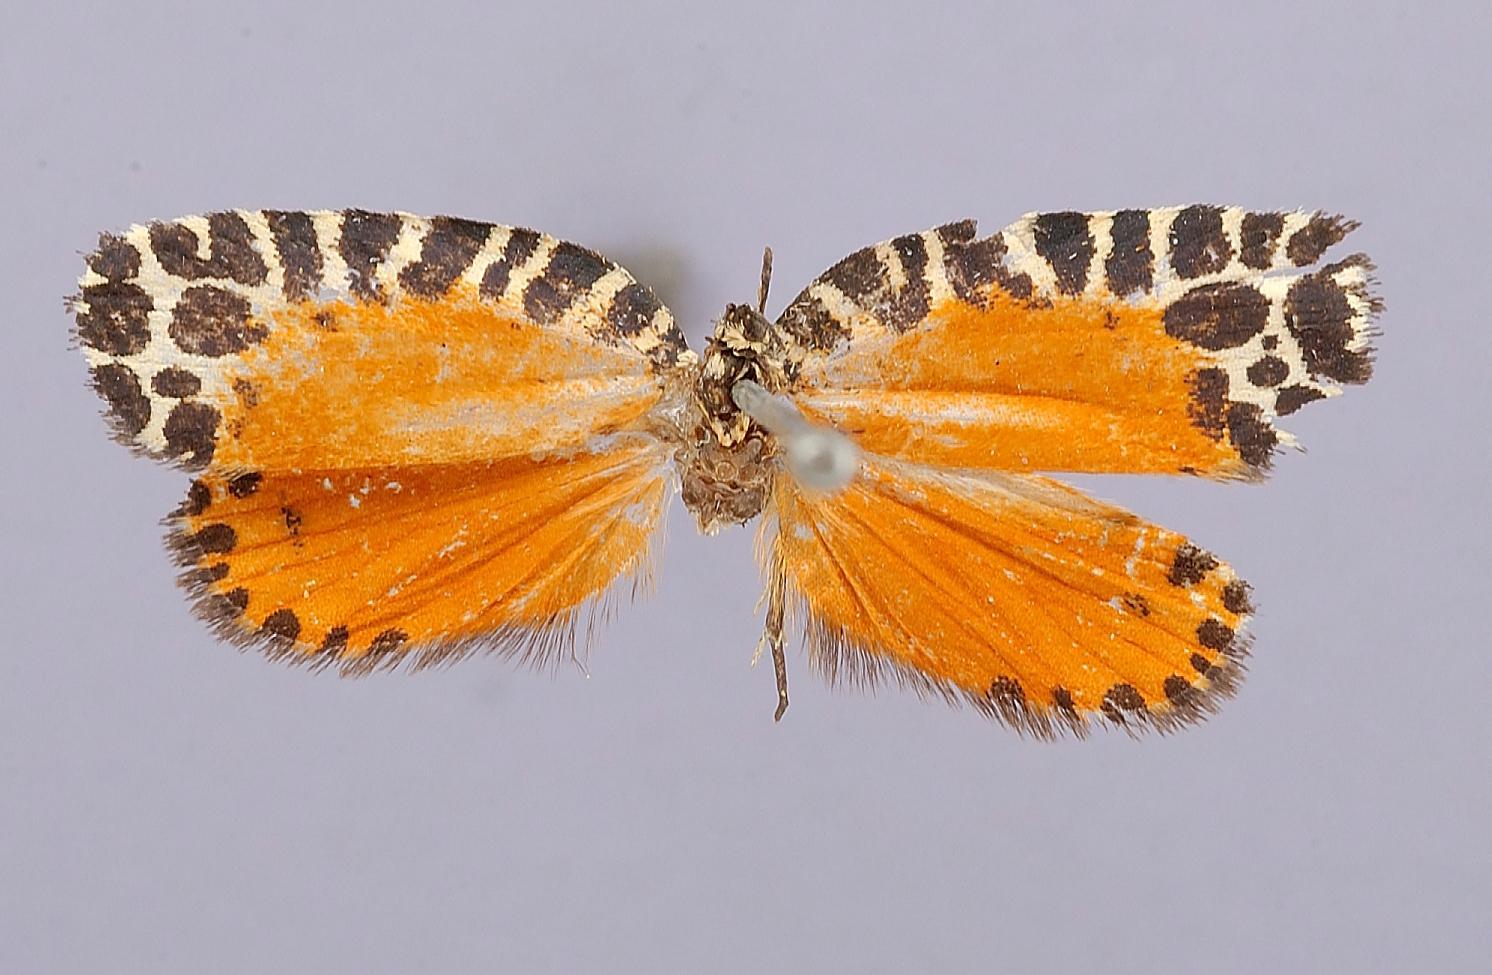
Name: Idolatteria mydros
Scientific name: Idolatteria mydros Obraztsov, 1966
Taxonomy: Animalia, Arthropoda, Insecta, Lepidoptera, Tortricidae
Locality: Environs de Loja, Loja, Ecuador
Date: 1887